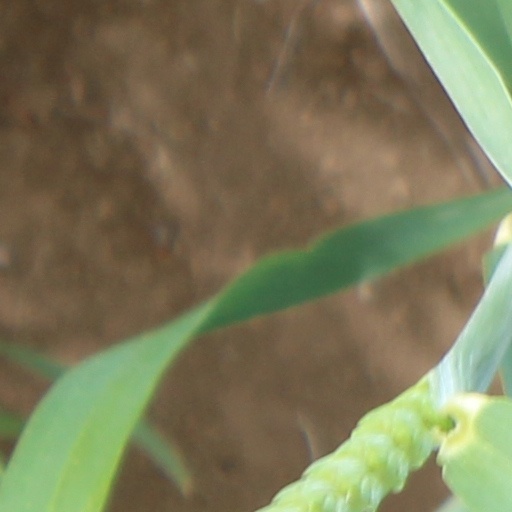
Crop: wheat